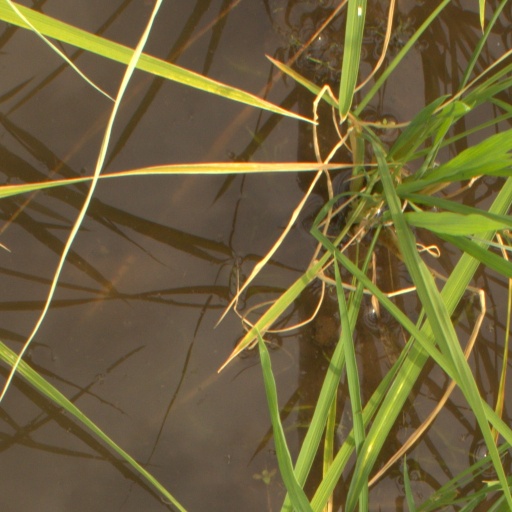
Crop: rice